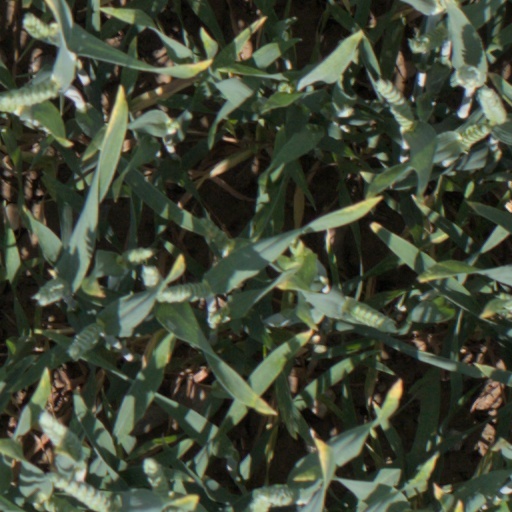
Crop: wheat